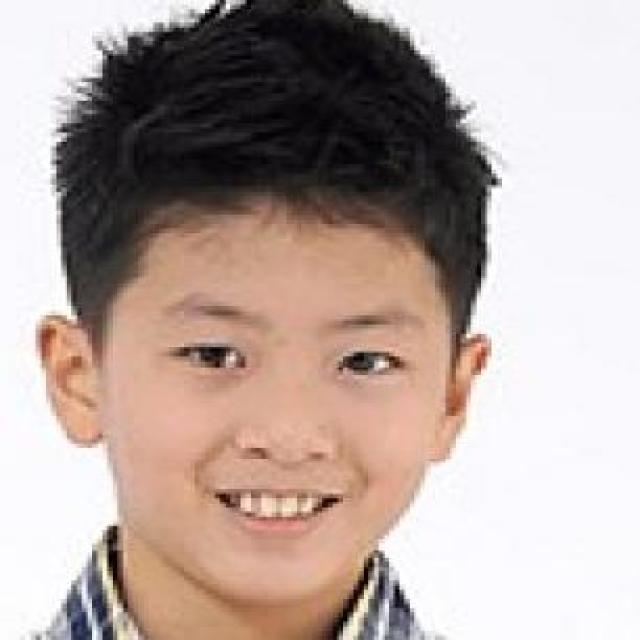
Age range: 0-12